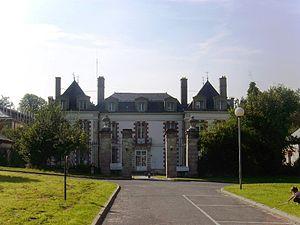
Bures-sur-Yvette est une commune française située à vingt-trois kilomètres au sud-ouest de Paris dans le département de l’Essonne en région Île-de-France.